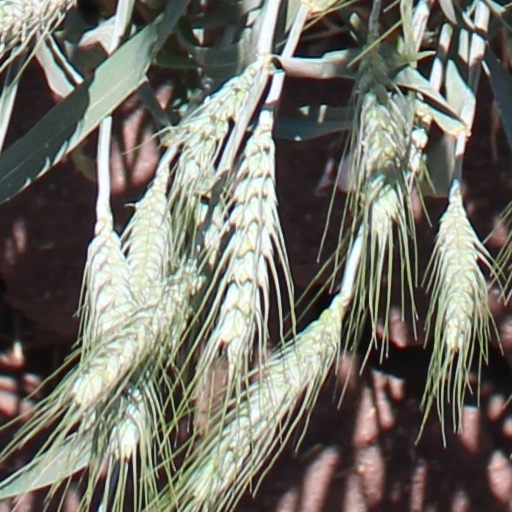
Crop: wheat